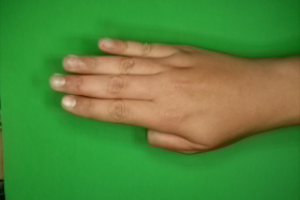
Label: paper